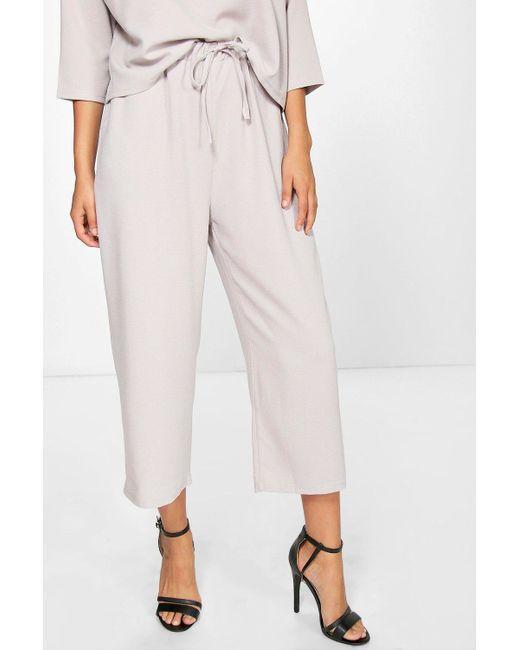
beige weite Hose, String-Bund, Capri-Hose